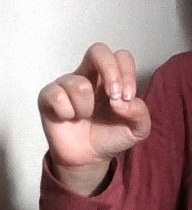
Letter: gaaf